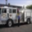
Label: truck